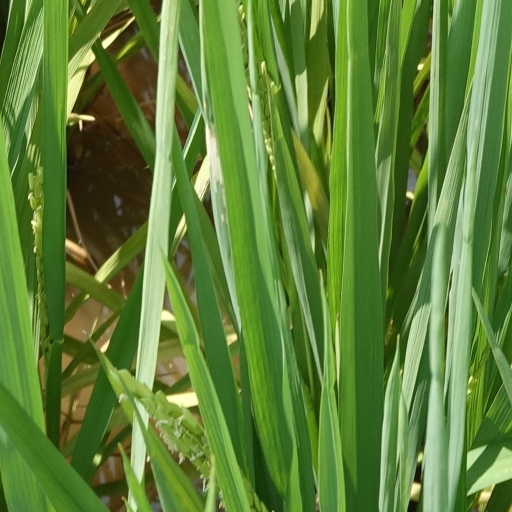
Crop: rice